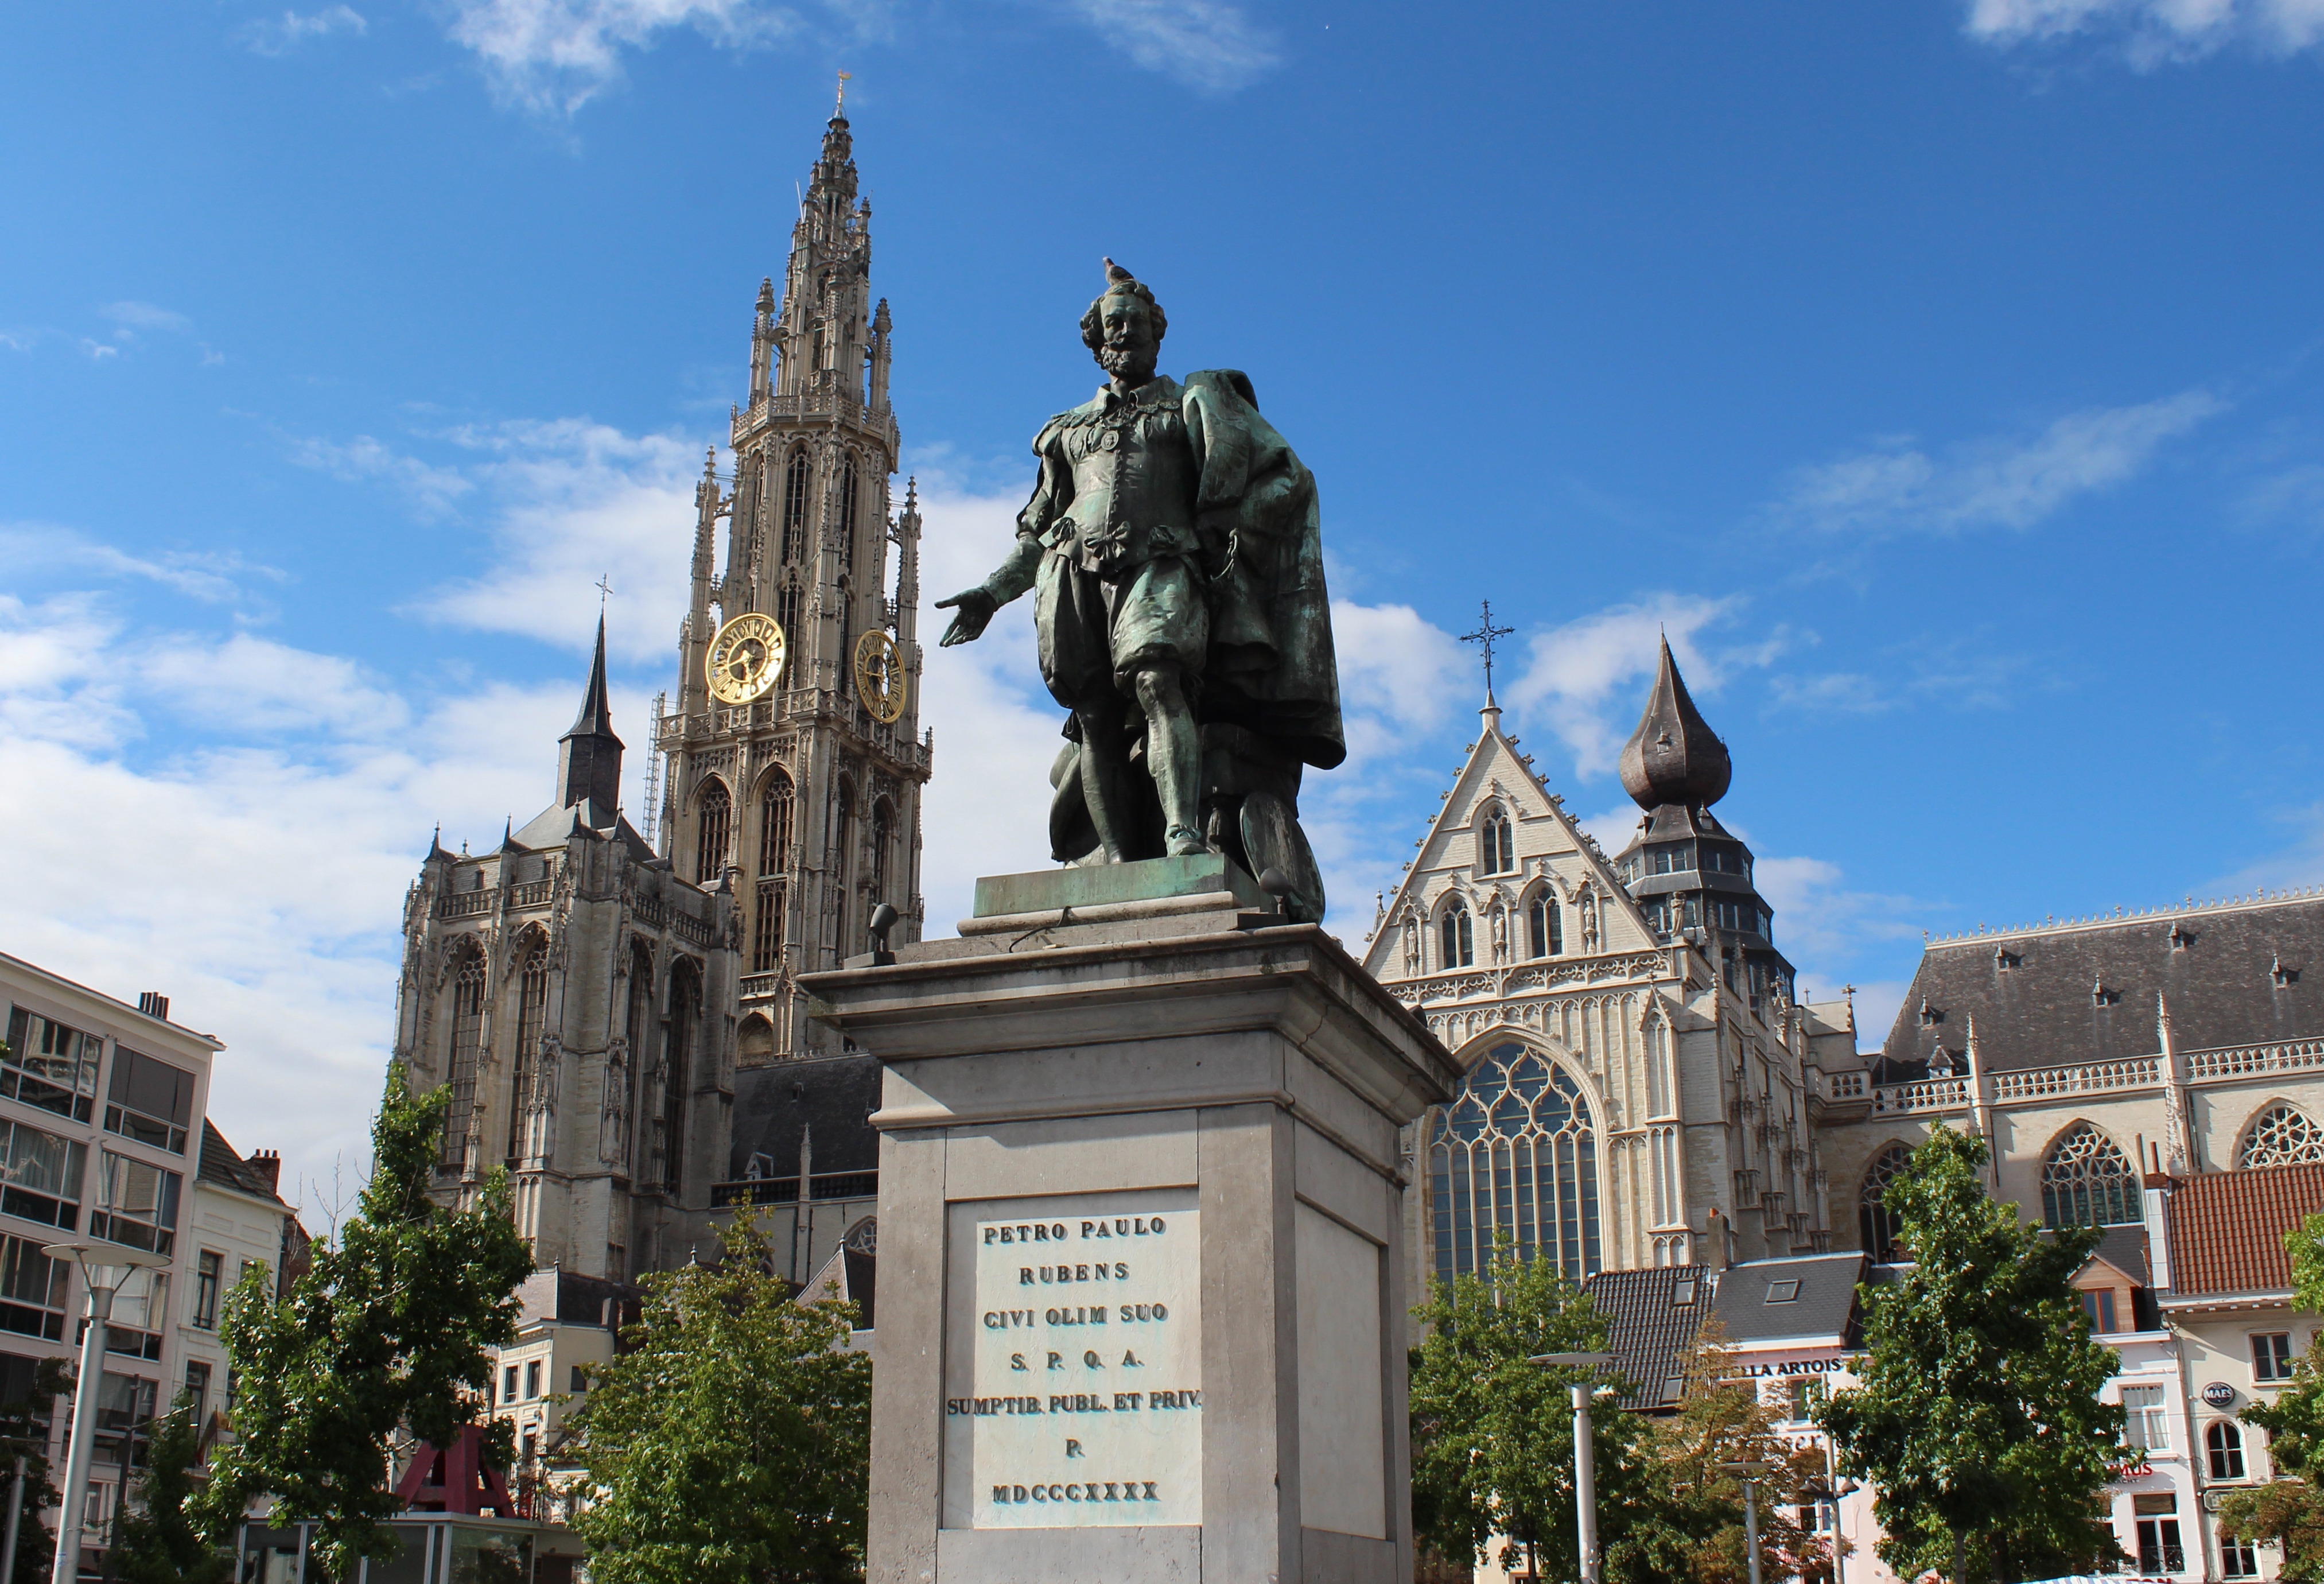
architecture, monument, statue, plaza, landmark, tourism, belgium, memorial, town square, antwerp, tours, historic site, petro paulo